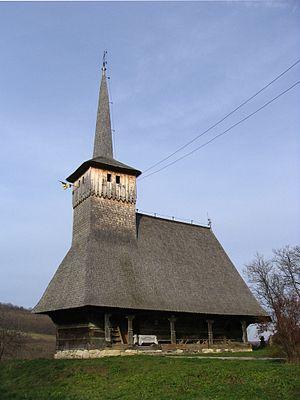
Cehu Silvaniei est une ville roumaine du județ de Sălaj, dans la région historique de Transylvanie et dans la région de développement du Nord-ouest.